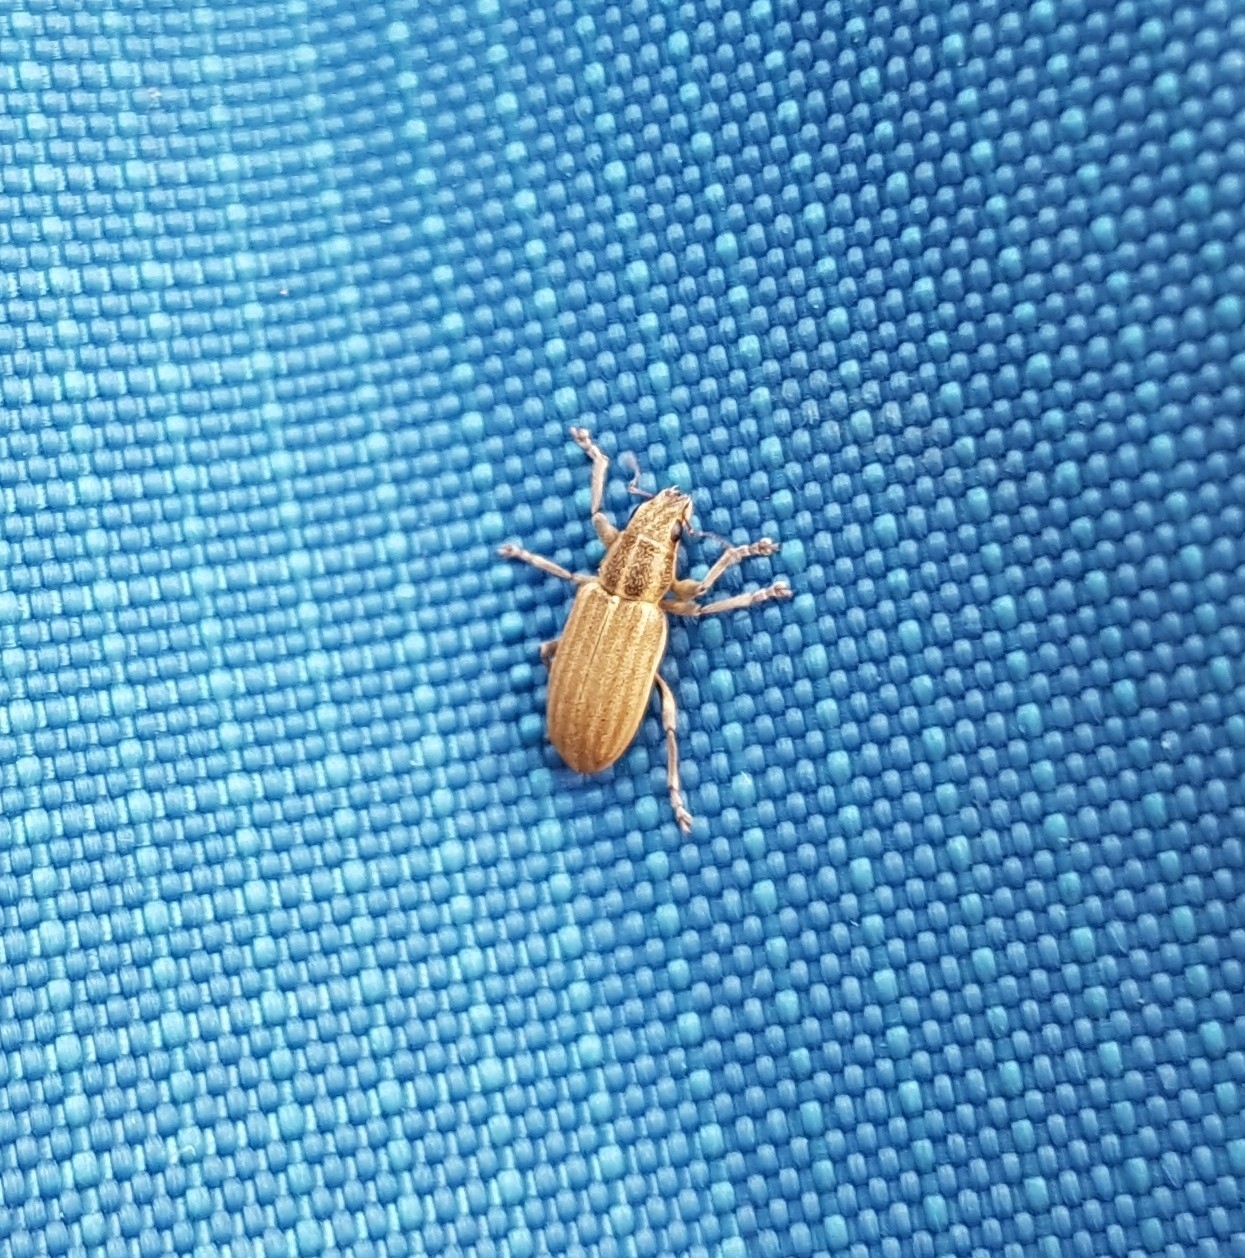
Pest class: pea_leaf_weevil